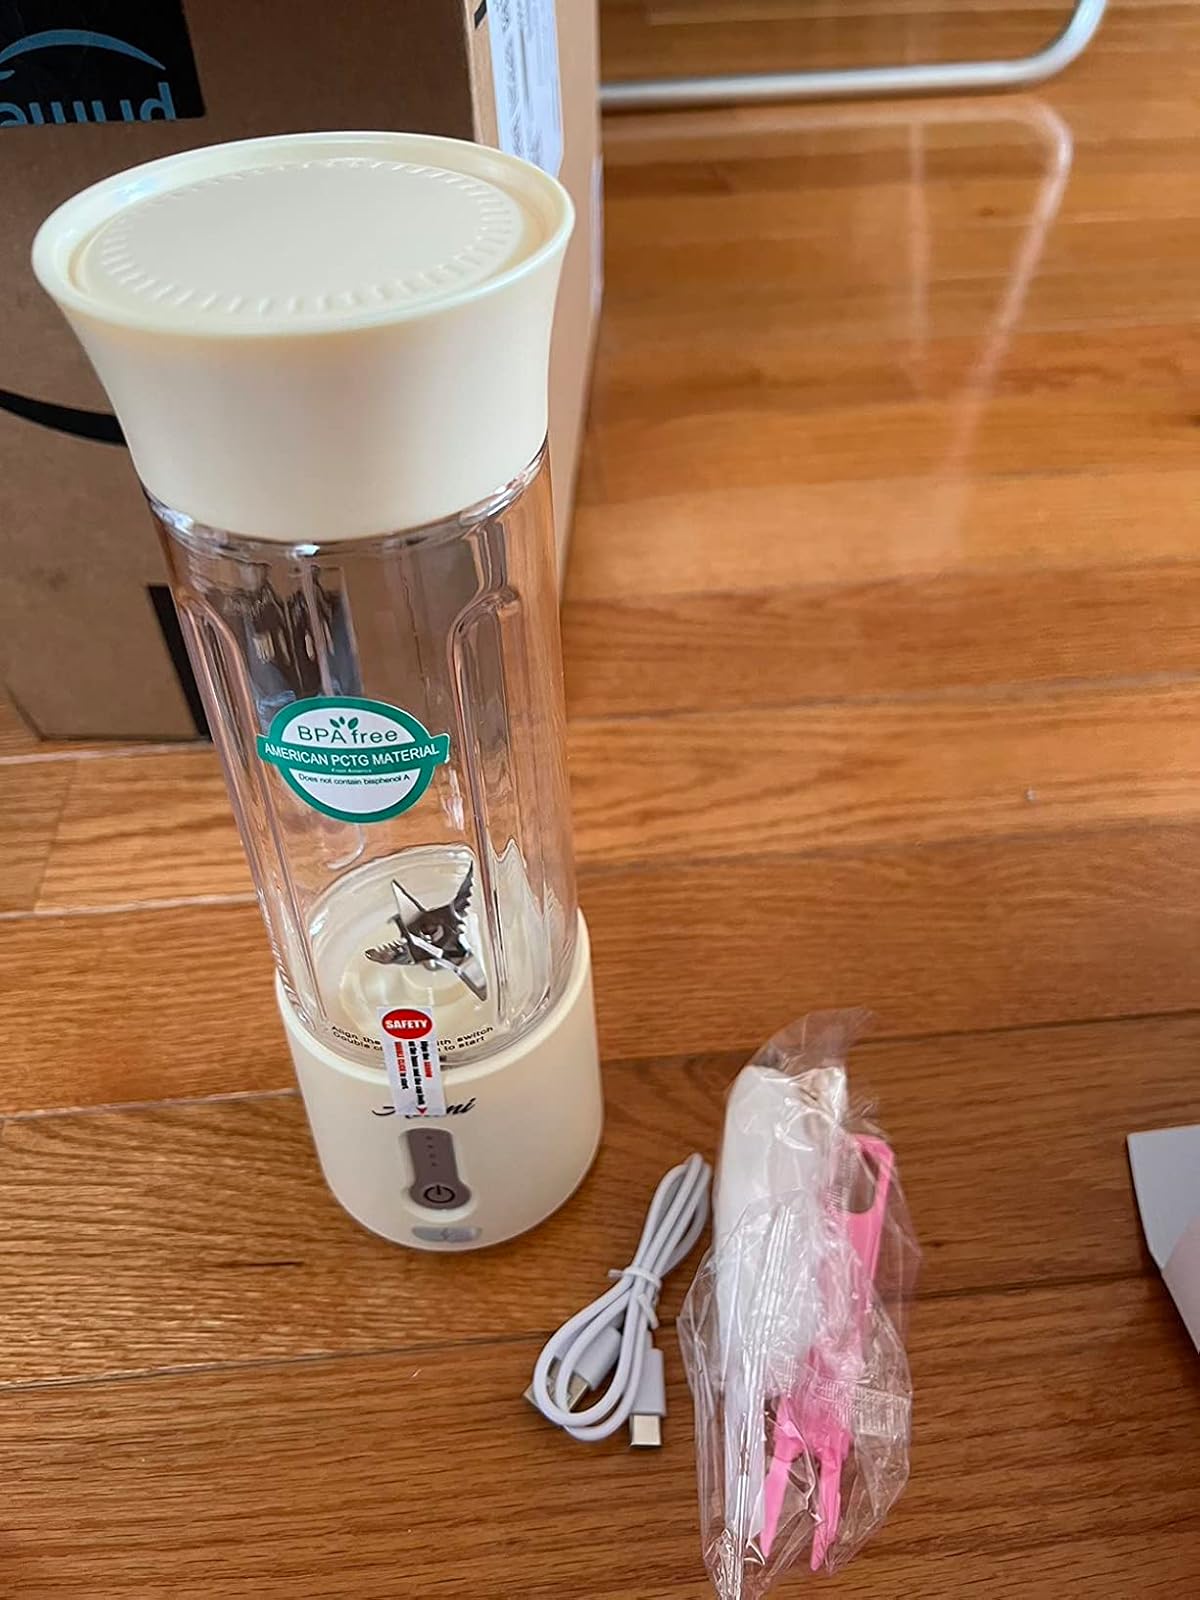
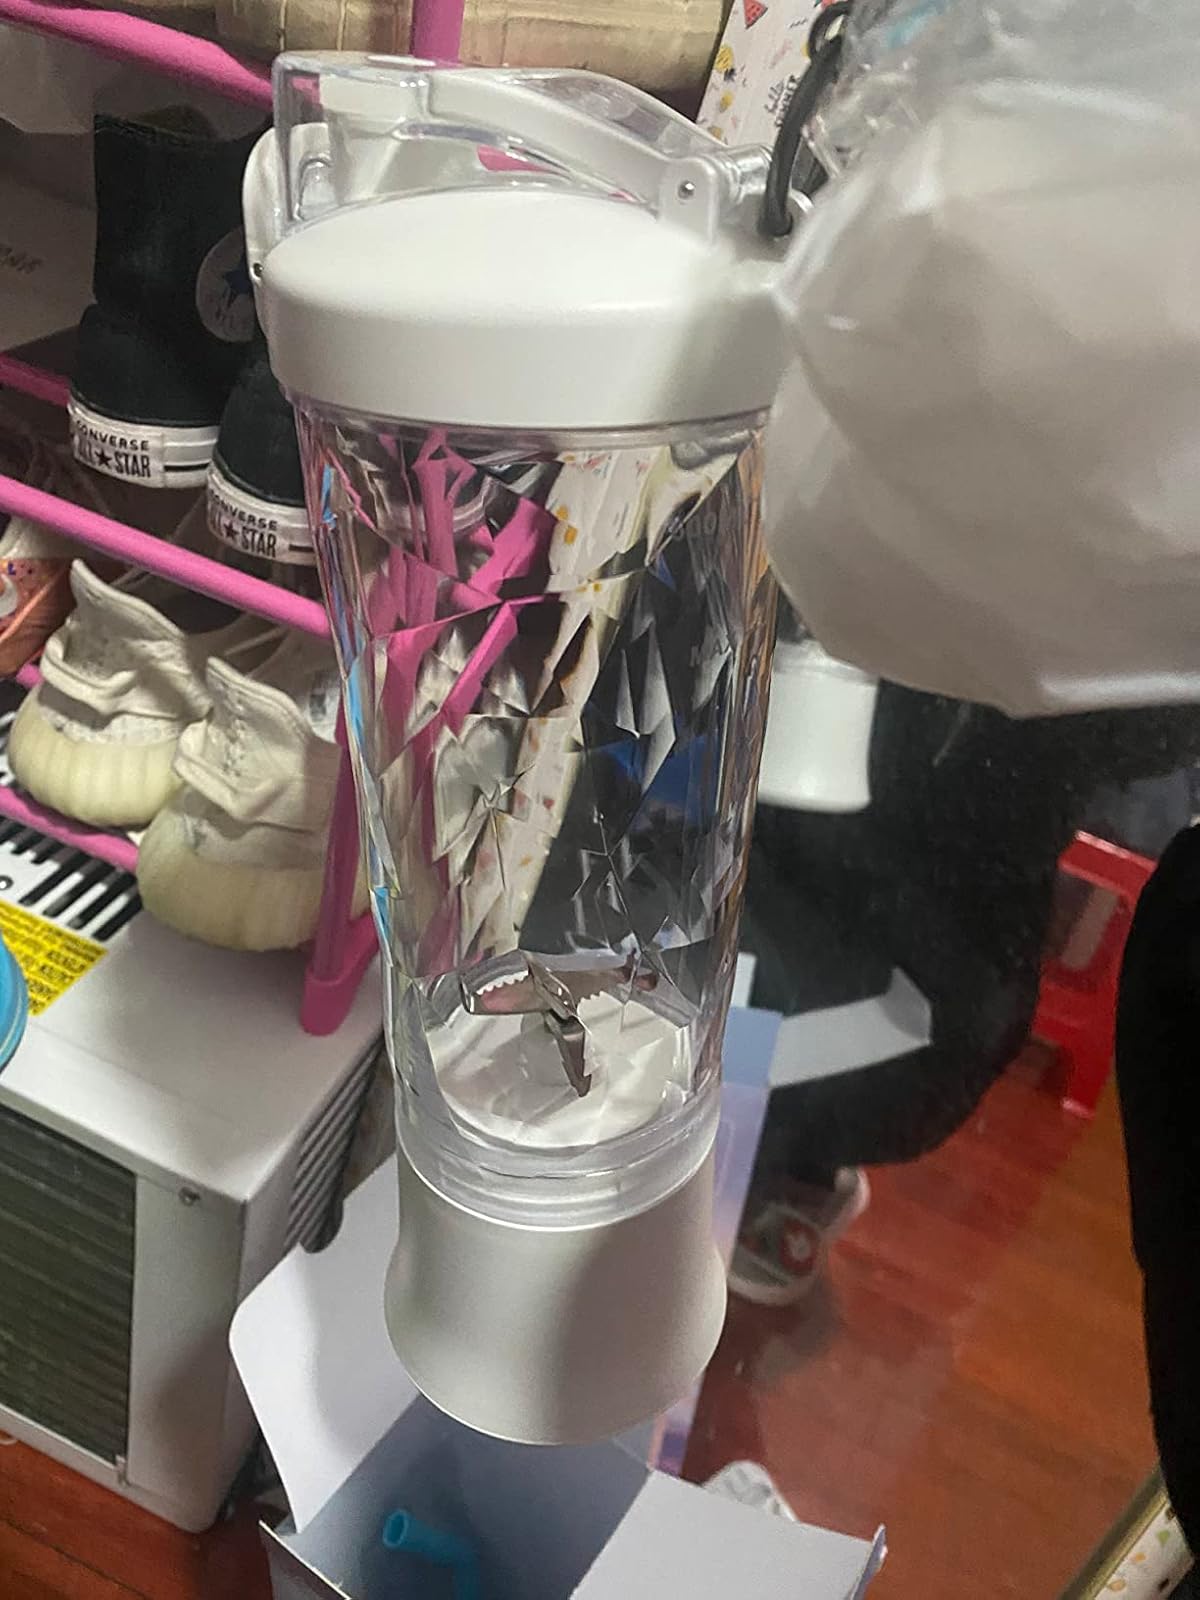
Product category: items_blender
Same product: no